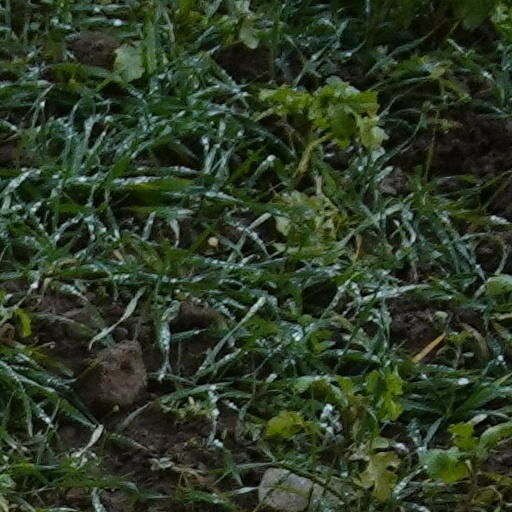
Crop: wheat